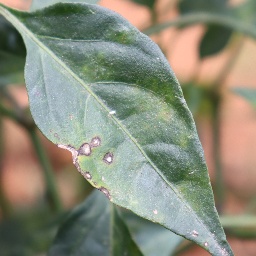
Label: cercospora